Uncontrolled decompression

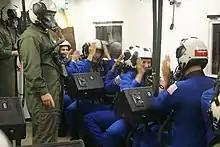
NASA astronaut candidates being monitored for signs of hypoxia during training in an altitude chamber

At least two confirmed cases have been documented of a person being blown through an airplane passenger window. The first occurred in 1973 when debris from an engine failure struck a window roughly midway in the fuselage. Despite efforts to pull the passenger back into the airplane, the occupant was forced entirely through the cabin window. The passenger's skeletal remains were eventually found by a construction crew, and were positively identified two years later. The second incident occurred on April 17, 2018, when a woman on Southwest Airlines Flight 1380 was partially blown through an airplane passenger window that had broken from a similar engine failure. Although the other passengers were able to pull her back inside, she later died from her injuries. In both incidents, the plane landed safely with the sole fatality being the person seated next to the window involved.